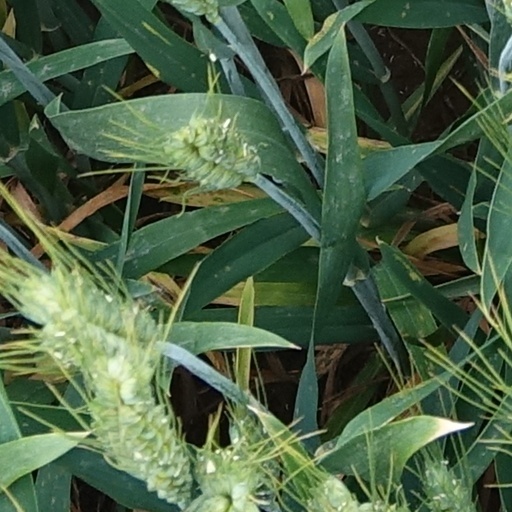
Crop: wheat